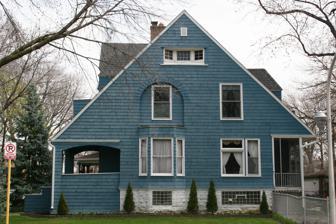
Building: Marie Schock House
Country: United States of America
Year built: 1888
Marie Schock House in South Austin The Marie Schock House is a Shingle Style house at 5749 West Race Avenue in Chicago , Illinois , United States.  The house was built in 1888 by Fredrick R. Schock for his mother Marie Schock . It was designated a Chicago Landmark on January 20, 1999. References